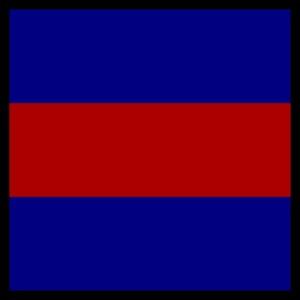
Dans l'armée britannique, la petite unité militaire écossaise des Scots Guards est l'un des régiments d'élite composant de la division de la Garde royale britannique « la Guards Division », au côté des Irish Guards, des Welsh Guards, Grenadier Guards et de la Coldstream Guards. À ne pas confondre avec la Garde Écossaise, ancien régiment de l'armée française composé de volontaires écossais.